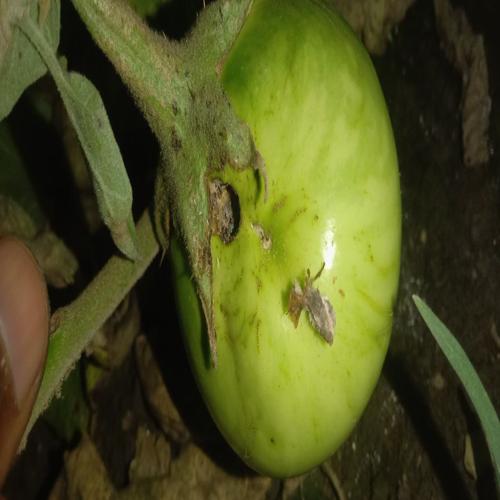
Label: Shoot and Fruit Borer